Dean Witter Reynolds

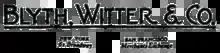
Blyth Witter & Co., the firm's predecessor was founded in 1914 by Dean G. Witter and Charles R. Blyth. Blyth Witter's other successor firm was known as Blyth & Co. and later Blyth, Eastman Dillon & Co.

Dean Witter & Company was founded by Dean G. Witter (together with his brother Guy Witter and cousin Jean Witter) as a retail brokerage firm in 1924. With its original offices at 45 Montgomery Street in San Francisco, California, Dean Witter would be among the largest brokerages on the West Coast. Among Witter's original partners were Guy and Jean, as well as cousin Ed Witter and Fritz Janney. Prior to founding his own firm, Witter partnered with Charles R. Blyth to found Blyth, Witter & Co., another San Francisco based brokerage in 1914. After Witter's departure, Blyth would continue on his own (his firm was ultimately acquired by Paine Webber in 1979) and the two firms would remain competitors for decades.